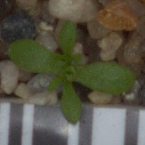
Label: scentless_mayweed